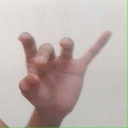
अक्षर: ओ